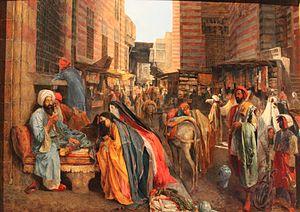
La Rue et la Mosquée El Ghouri au Caire, tableau de John Frederick Lewis, Musée du Louvre, Paris
John Frederick Lewis est un peintre orientaliste anglais.
La Rue et la mosquée El Ghouri au Caire est une œuvre du peintre anglais orientaliste John Frederick Lewis, réalisée vers 1876, en dépôt au Musée du Louvre depuis 2011.